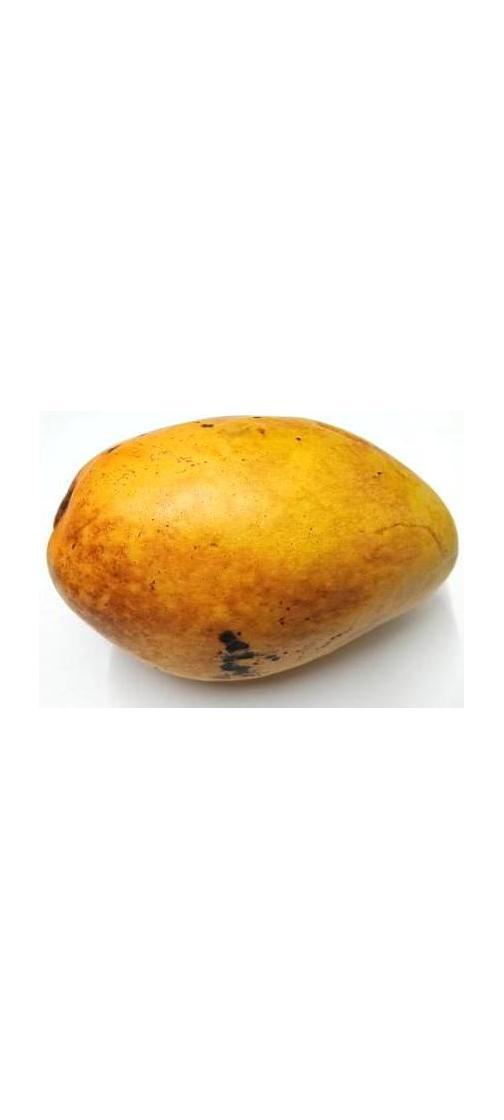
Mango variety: Bari-11